Johannes Kepler

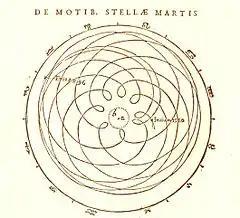
Diagram of the geocentric trajectory of Mars through several periods of apparent retrograde motion in "Astronomia Nova" (1609)

On 8 October 1630, Kepler set out for Regensburg, hoping to collect interest on work he had done previously. A few days after reaching Regensburg, he became sick and progressively worsened. Kepler died on 15 November 1630, just over a month after his arrival. He was buried in a Protestant churchyard in Regensburg, which was completely destroyed during the Thirty Years' War.